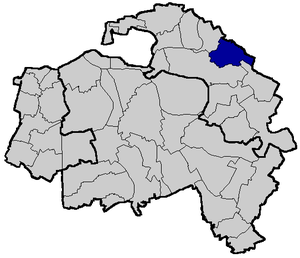
Villiers-sur-Marne est une commune française située dans le département du Val-de-Marne en région Île-de-France.